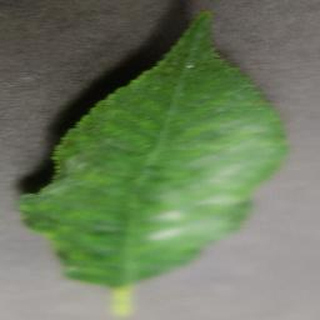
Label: cherry_powdery_mildew